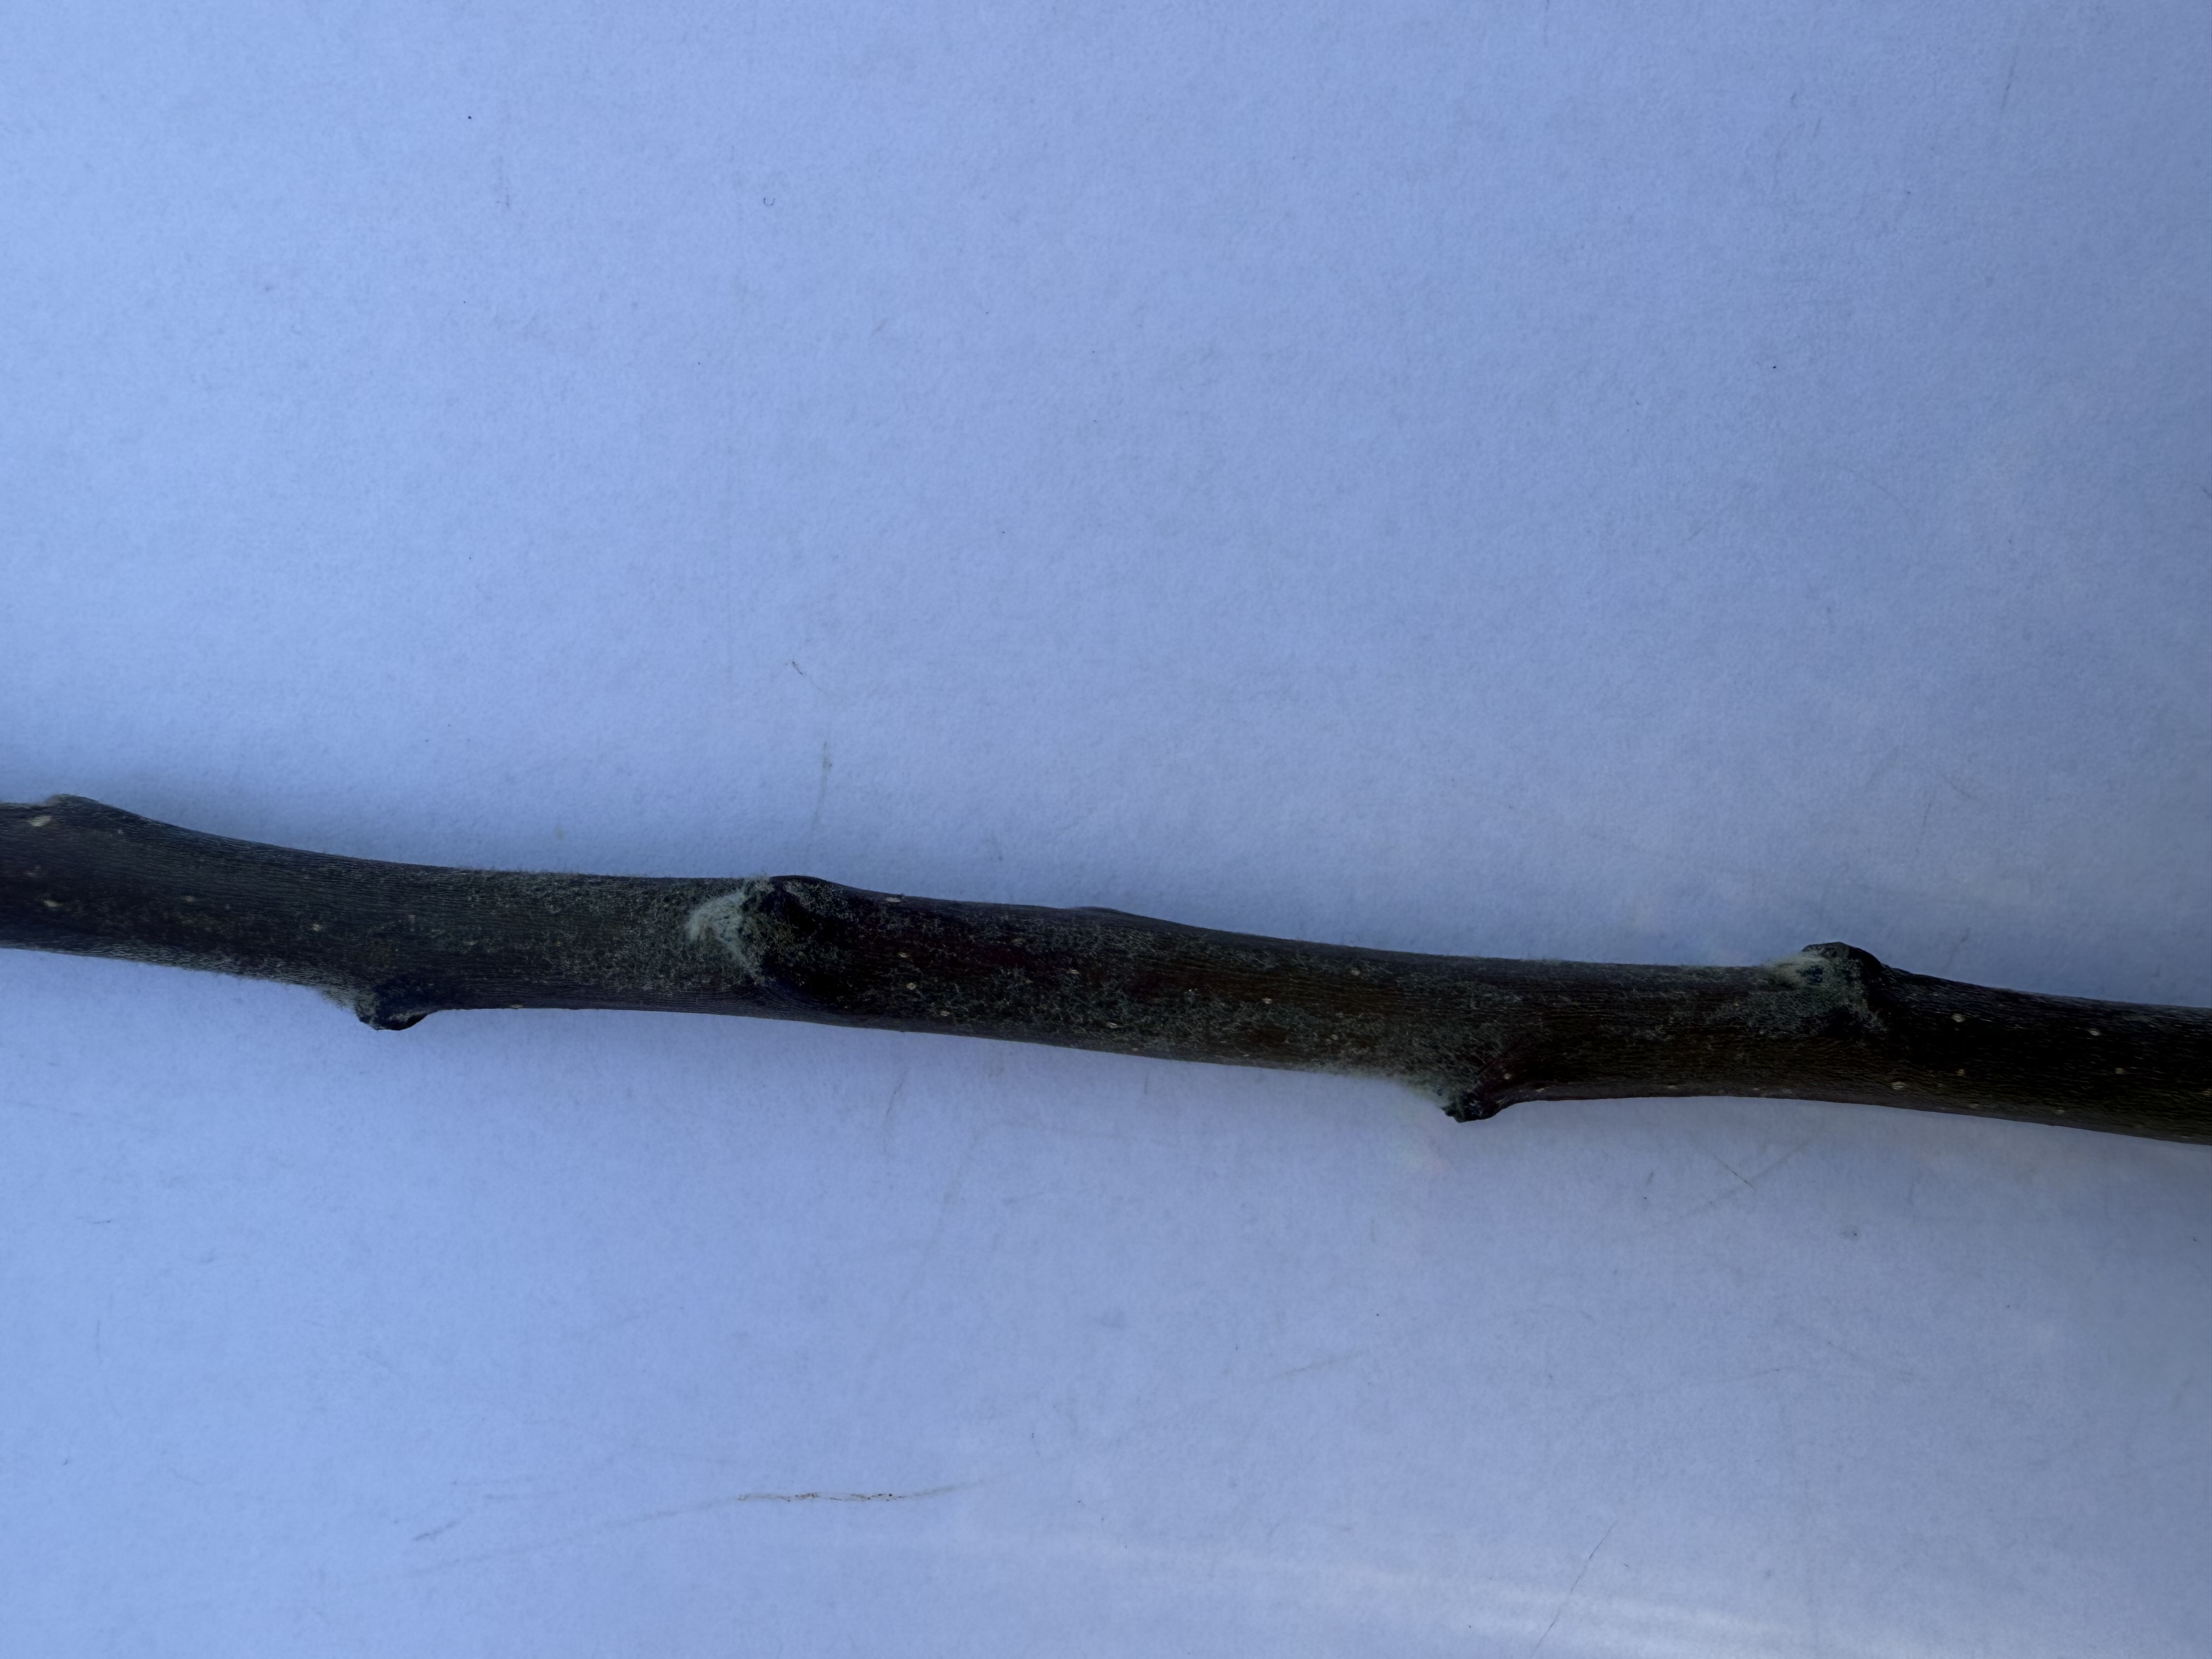
Variety: Amasya Apple